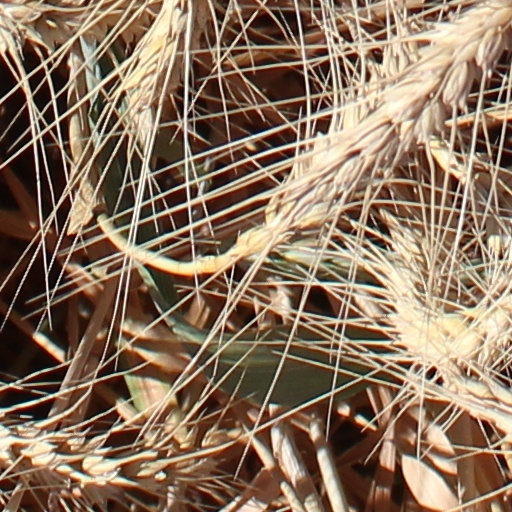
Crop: wheat